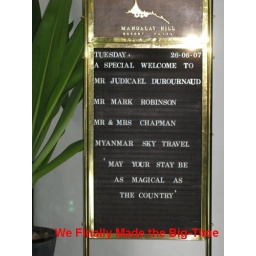
Mandalay hill resort hotel welcoming sign in lobby